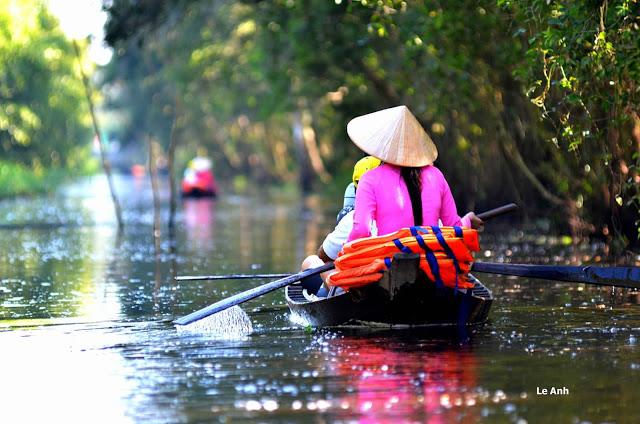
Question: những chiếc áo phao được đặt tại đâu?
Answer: những chiếc áo phao được để ở phía đuôi thuyền, sau lưng người mặc áo hồng